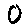
Label: 0